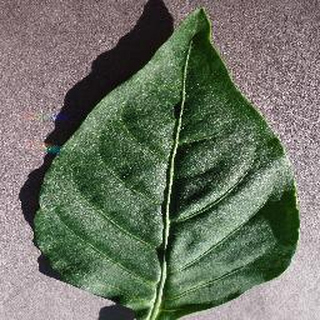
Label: healthy_bell_pepper